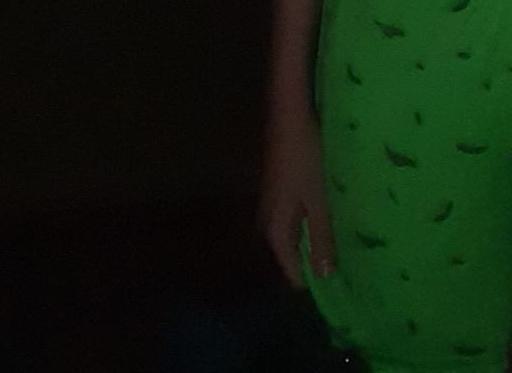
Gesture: no_gesture